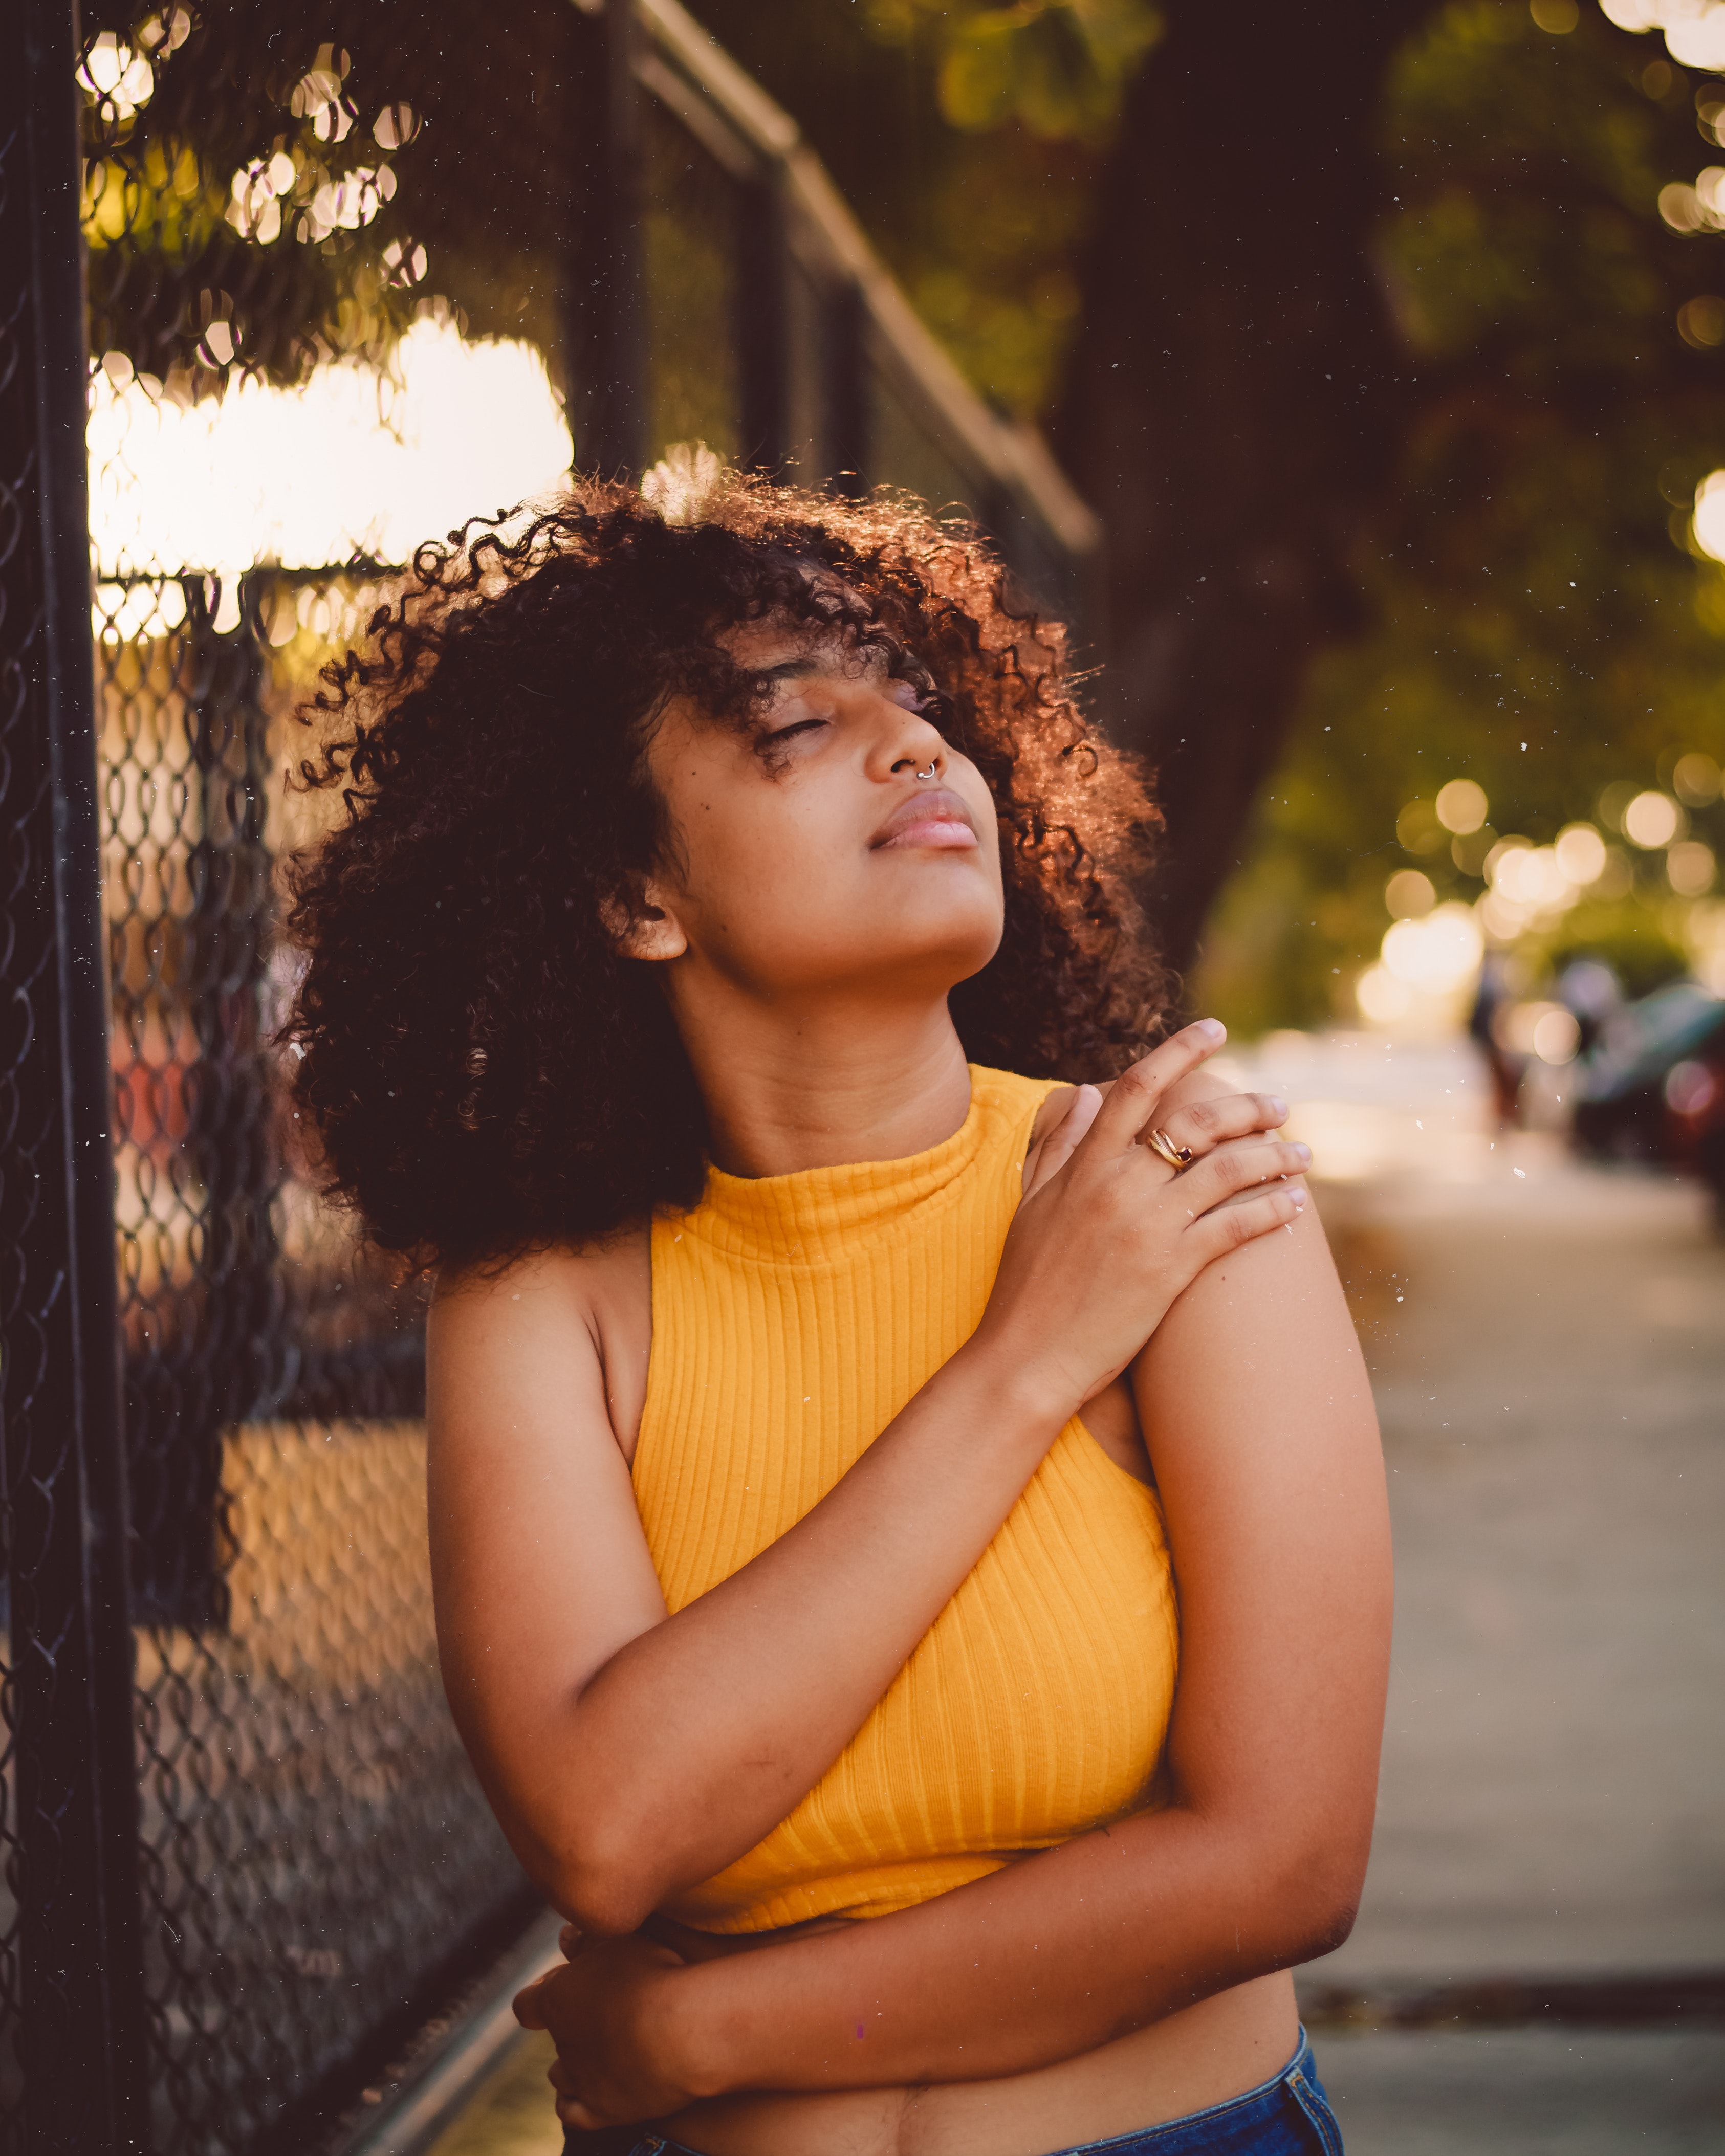
hair, face, lady, beauty, yellow, light, sunlight, eye, lip, photography, summer, tree, leaf, shoulder, smile, long hair, photo shoot, portrait photography, black hair, portrait, happy, Tints and shades, flash photography, brown hair, child